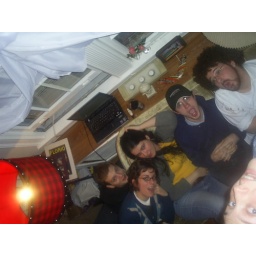
note the red lamp at left. that's adam, in lamp form.